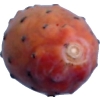
Label: cactus_fruit_red